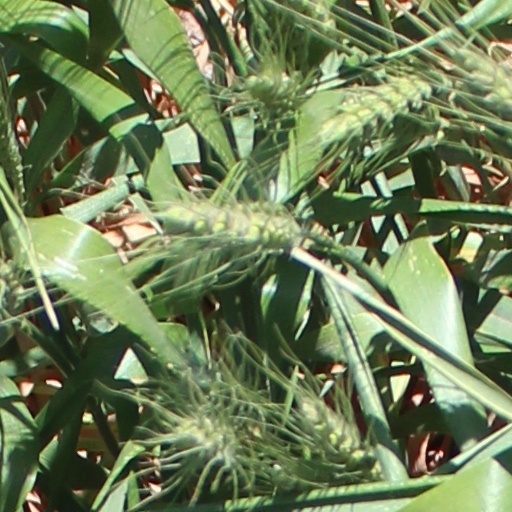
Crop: wheat